Pettiward Estate

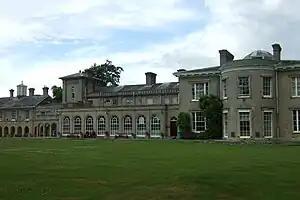
Finborough Hall, Great Finborough, near Stowmarket, Suffolk, purchased in 1794 and rebuilt by Roger Pettiward (d.1833) and sold in 1935 by his eventual heir Roger Gamelyn Pettiward (1906–1942), in 2021 used as Finborough Hall School

The Pettiward Estate is a privately owned set of reversions in the far edge of two inner boroughs of south-west London, England, now owned by a family trust of the family, who were from 1794 until 1935 of Finborough Hall, Suffolk. The family oversaw and took a direct involvement in much of the speculative development of these areas: parts of West Brompton and small parts of Putney.